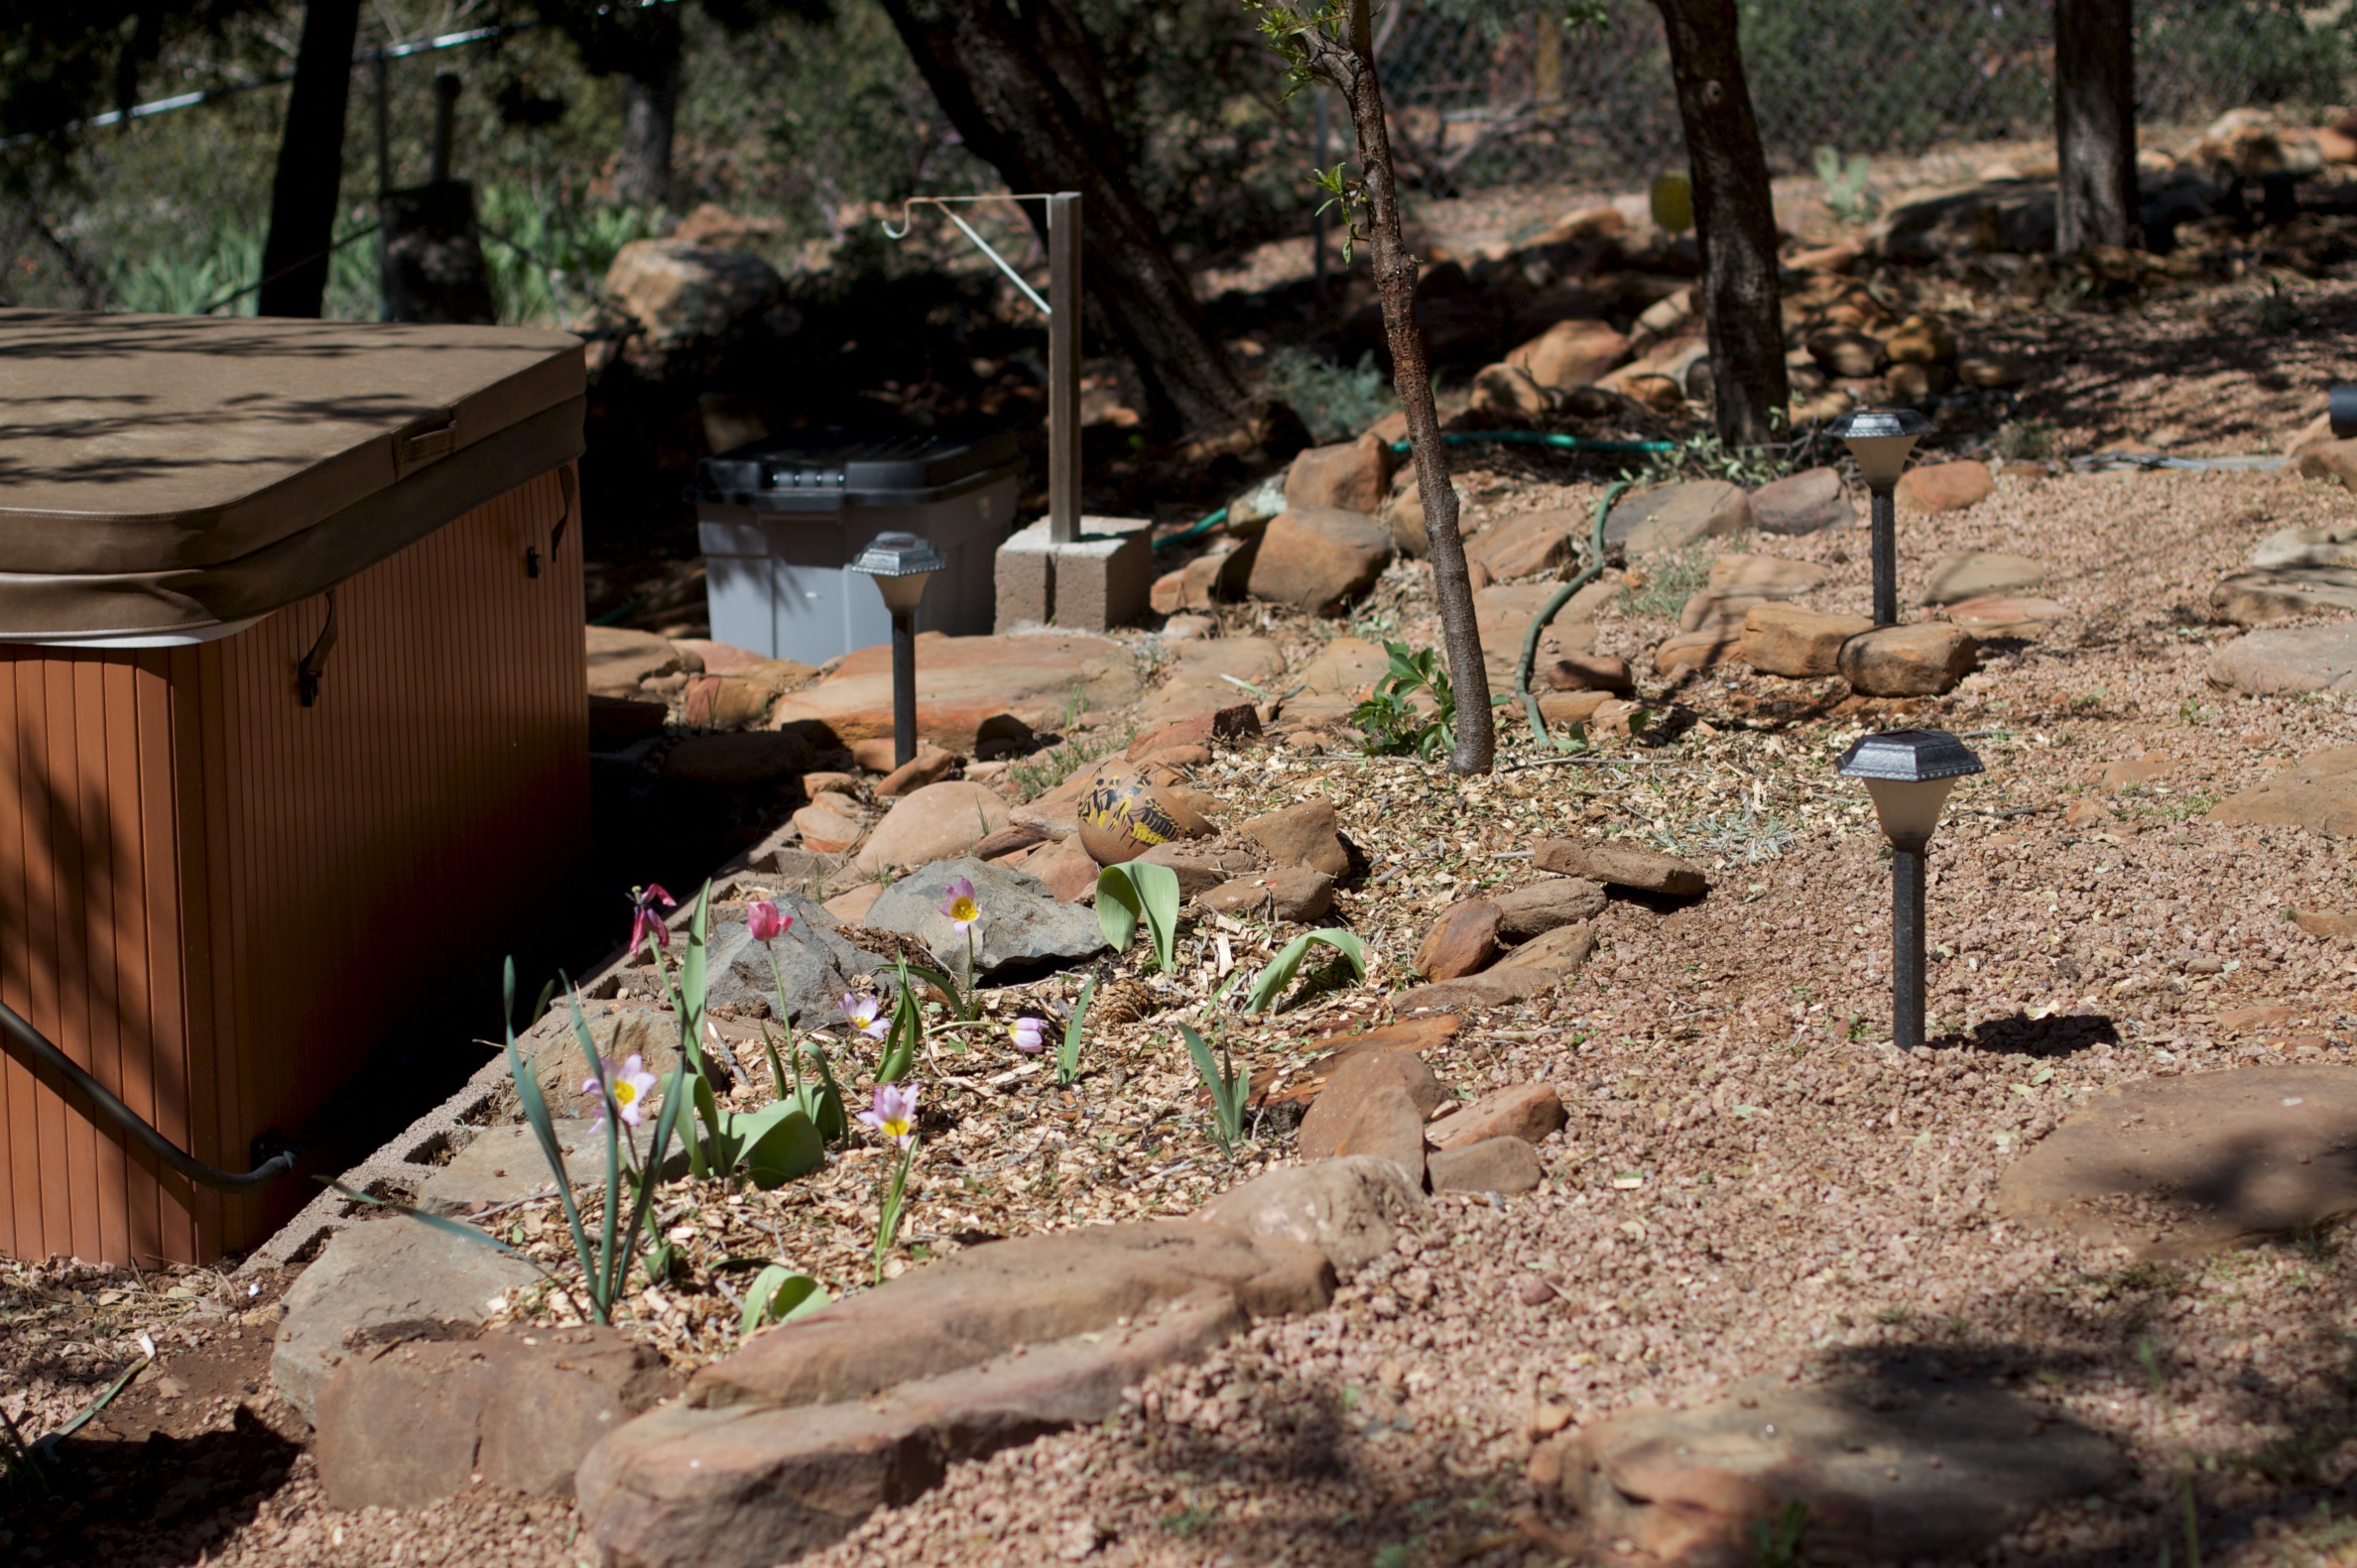
wildlife, backyard, soil, garden, yard